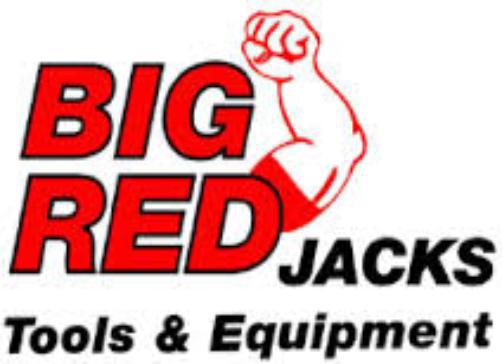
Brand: Big Red
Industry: Others